Sky position (RA, Dec in degrees): 183.677, 24.981
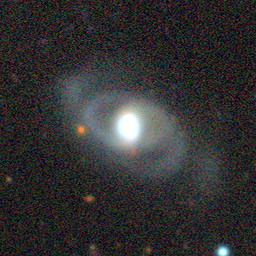
Galaxy morphology: Unbarred Loose Spiral Galaxies